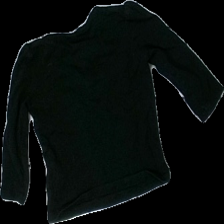
View: back
Type: T-shirt
Category: Children
Brand: Not in the list
Brand text on label: Baby Skill
Colors: Black
Material: 100% cotton
Cut: Regular, C-collar
Size: L
Season: All
Price range: 50-100
Recommended usage: Reuse